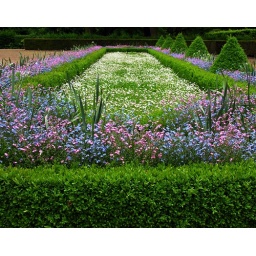
Forget-me-nots in blue and pink